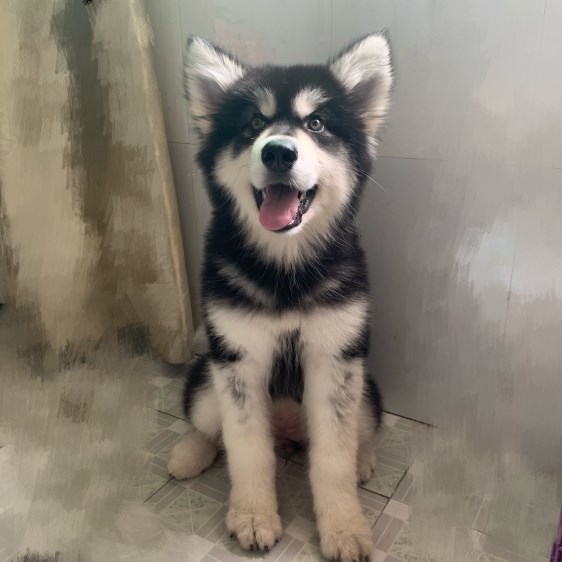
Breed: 1324-n000004-malamute